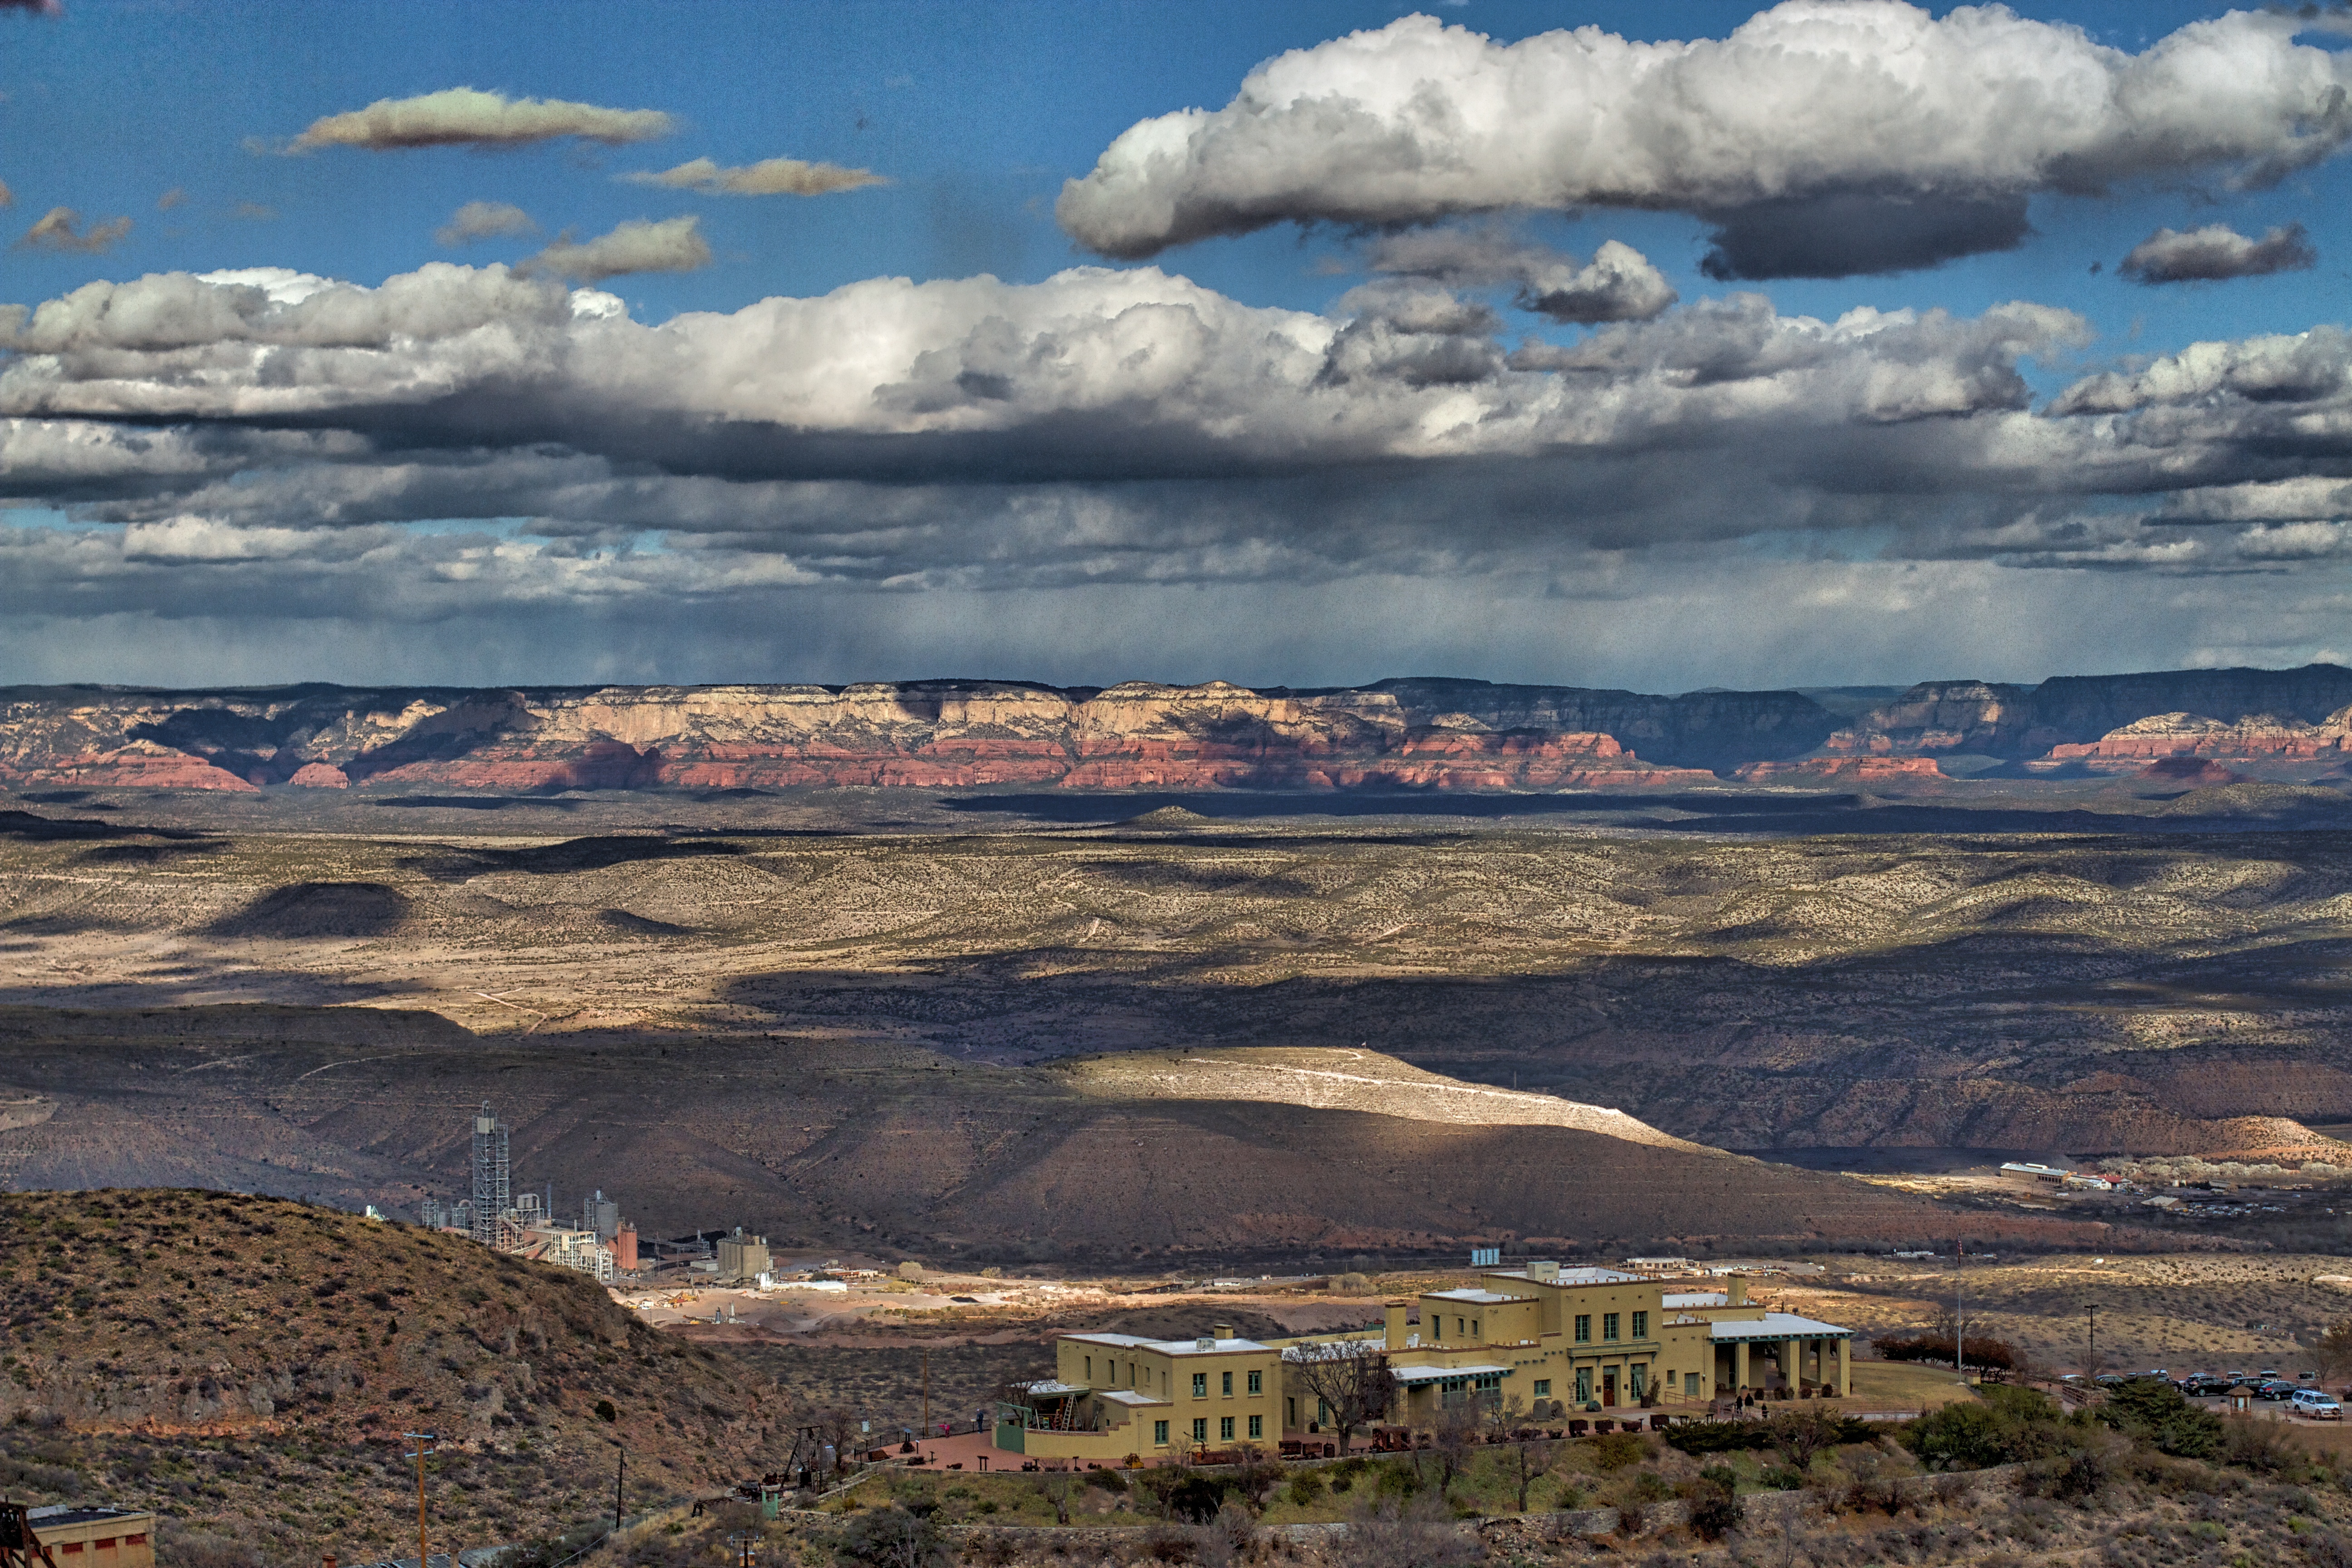
landscape, sea, coast, rock, horizon, wilderness, mountain, cloud, sky, hill, valley, mountain range, panorama, plain, hdr, geology, badlands, plateau, fell, loch, 2015365, tundra, steppe, rural area, landform, meteorological phenomenon, natural environment, geographical feature, mountainous landforms